Investigative judgment

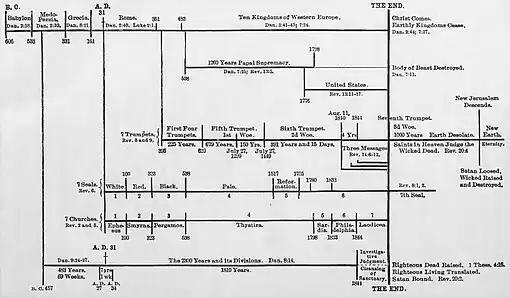
Diagram of Adventist eschatology in the book "Bible Readings for the Home Circle" (1888).

Although the time of the commencement of the Investigative Judgment is clear (1844), no one can know when it will end. "The work of the investigative judgment and the blotting out of sins is to be accomplished before the second advent of the Lord." However, "silently, unnoticed as the midnight thief, will come the decisive hour which marks the fixing of every man's destiny, the final withdrawal of mercy's offer to guilty men."